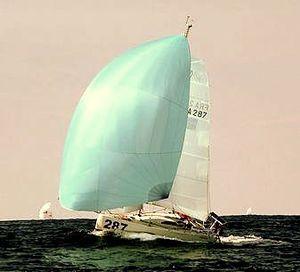
Minitransat 2007 - au large de La Rochelle (France)